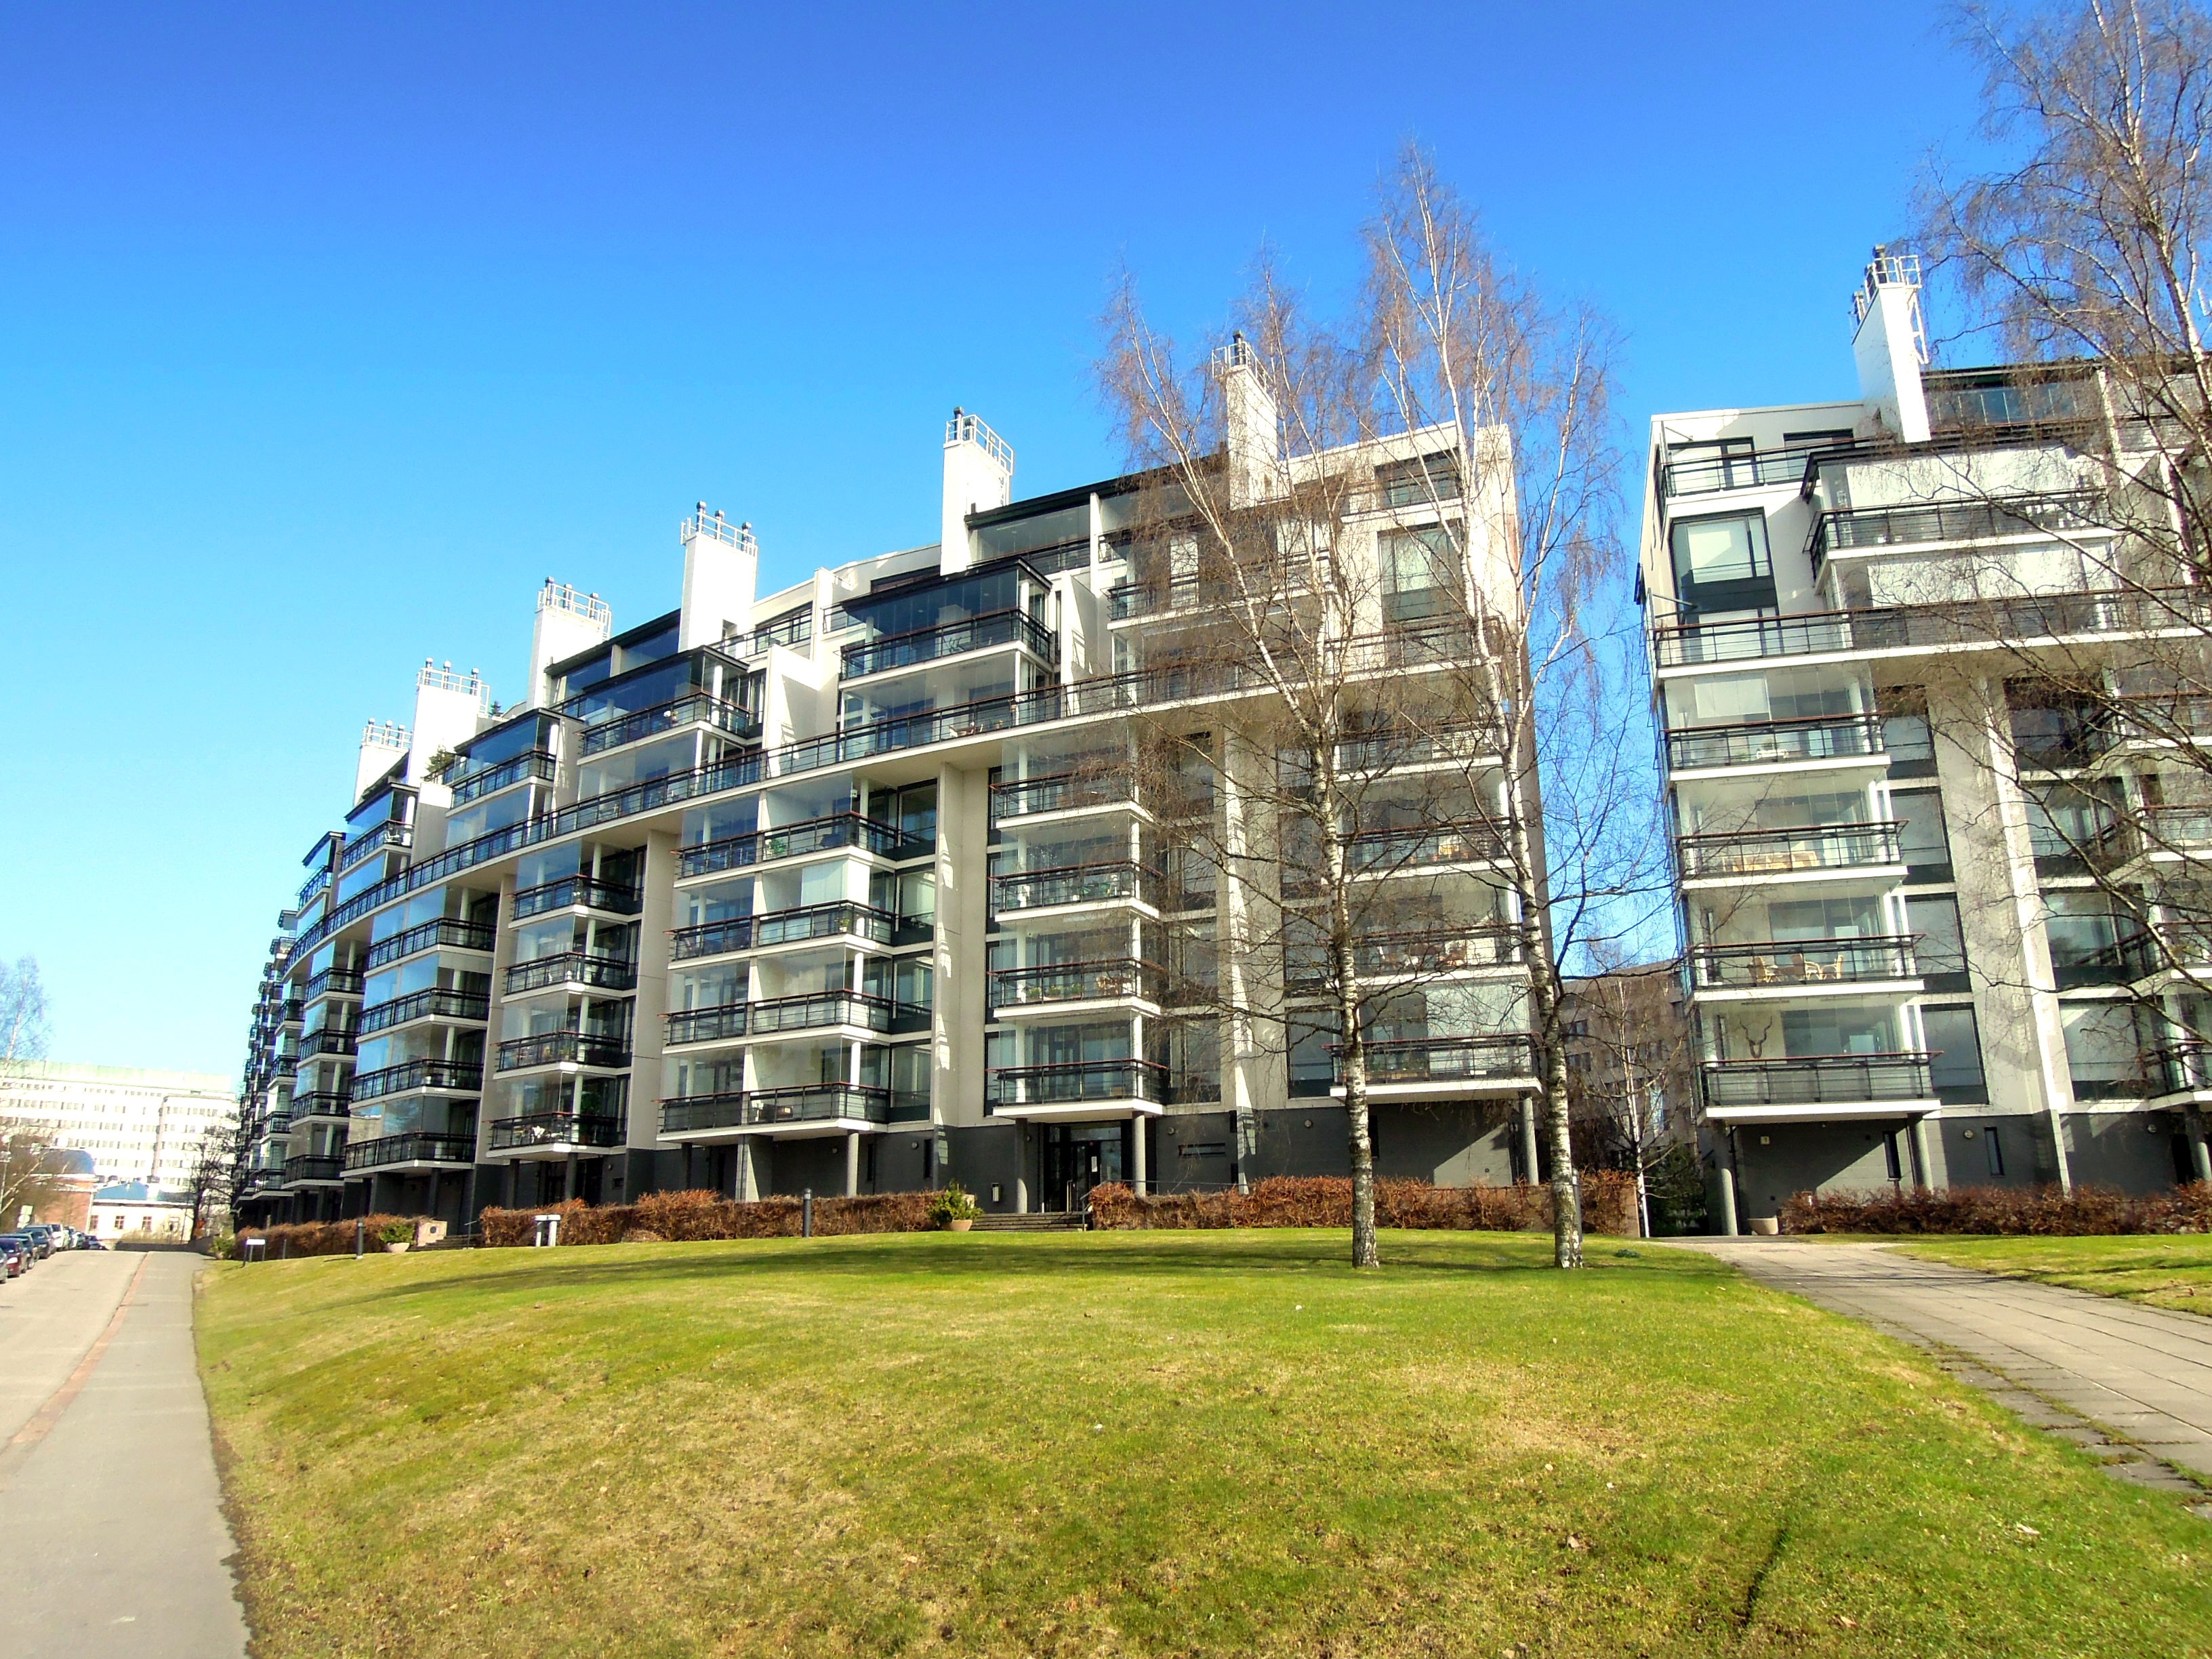
architecture, house, building, palace, city, seaside, plaza, landmark, facade, property, blue, apartment, tower block, windows, helsinki, campus, estate, headquarters, finnish, condominium, neighbourhood, real estate, t l, urban area, residential area